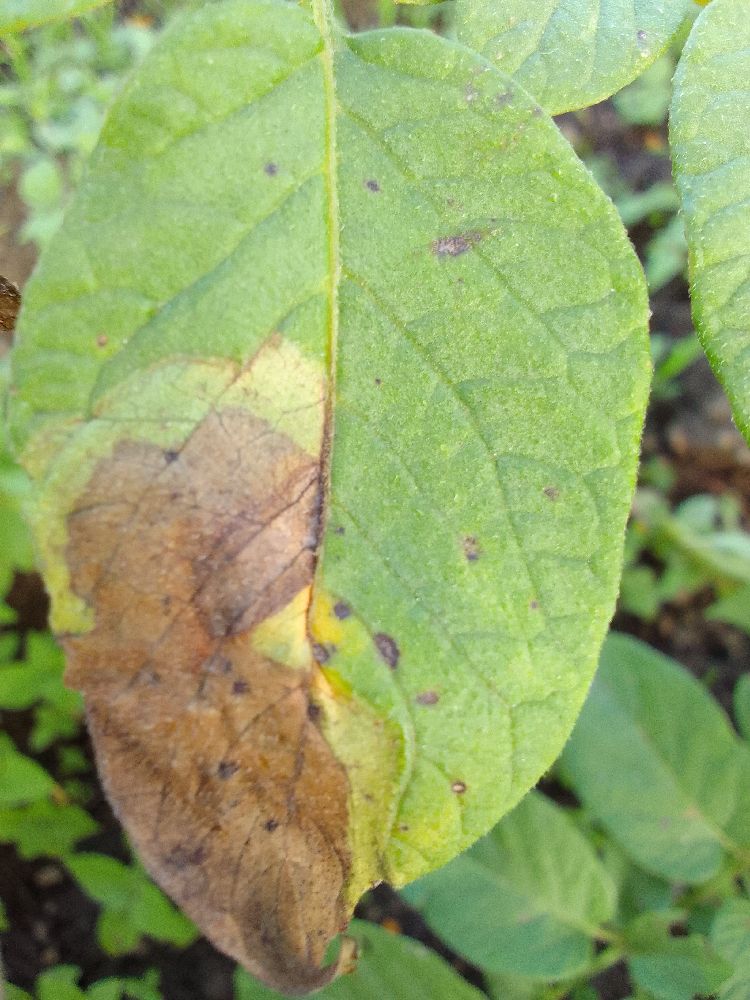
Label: Late blight